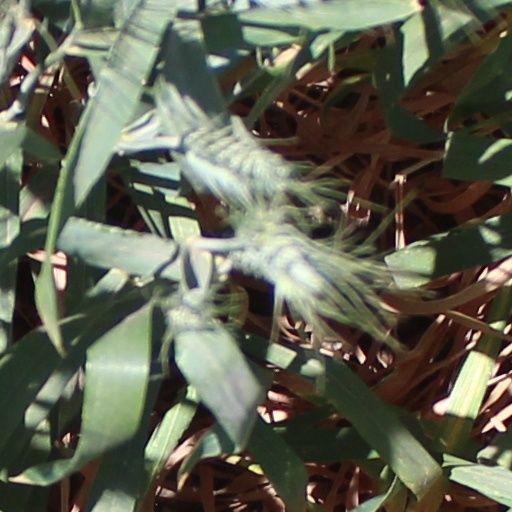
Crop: wheat